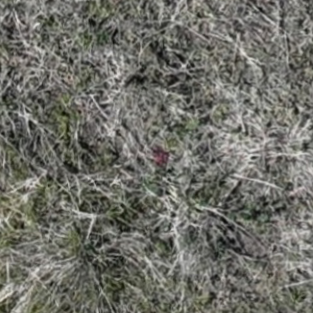
Month: may
Dye color: red
Dye concentration: low